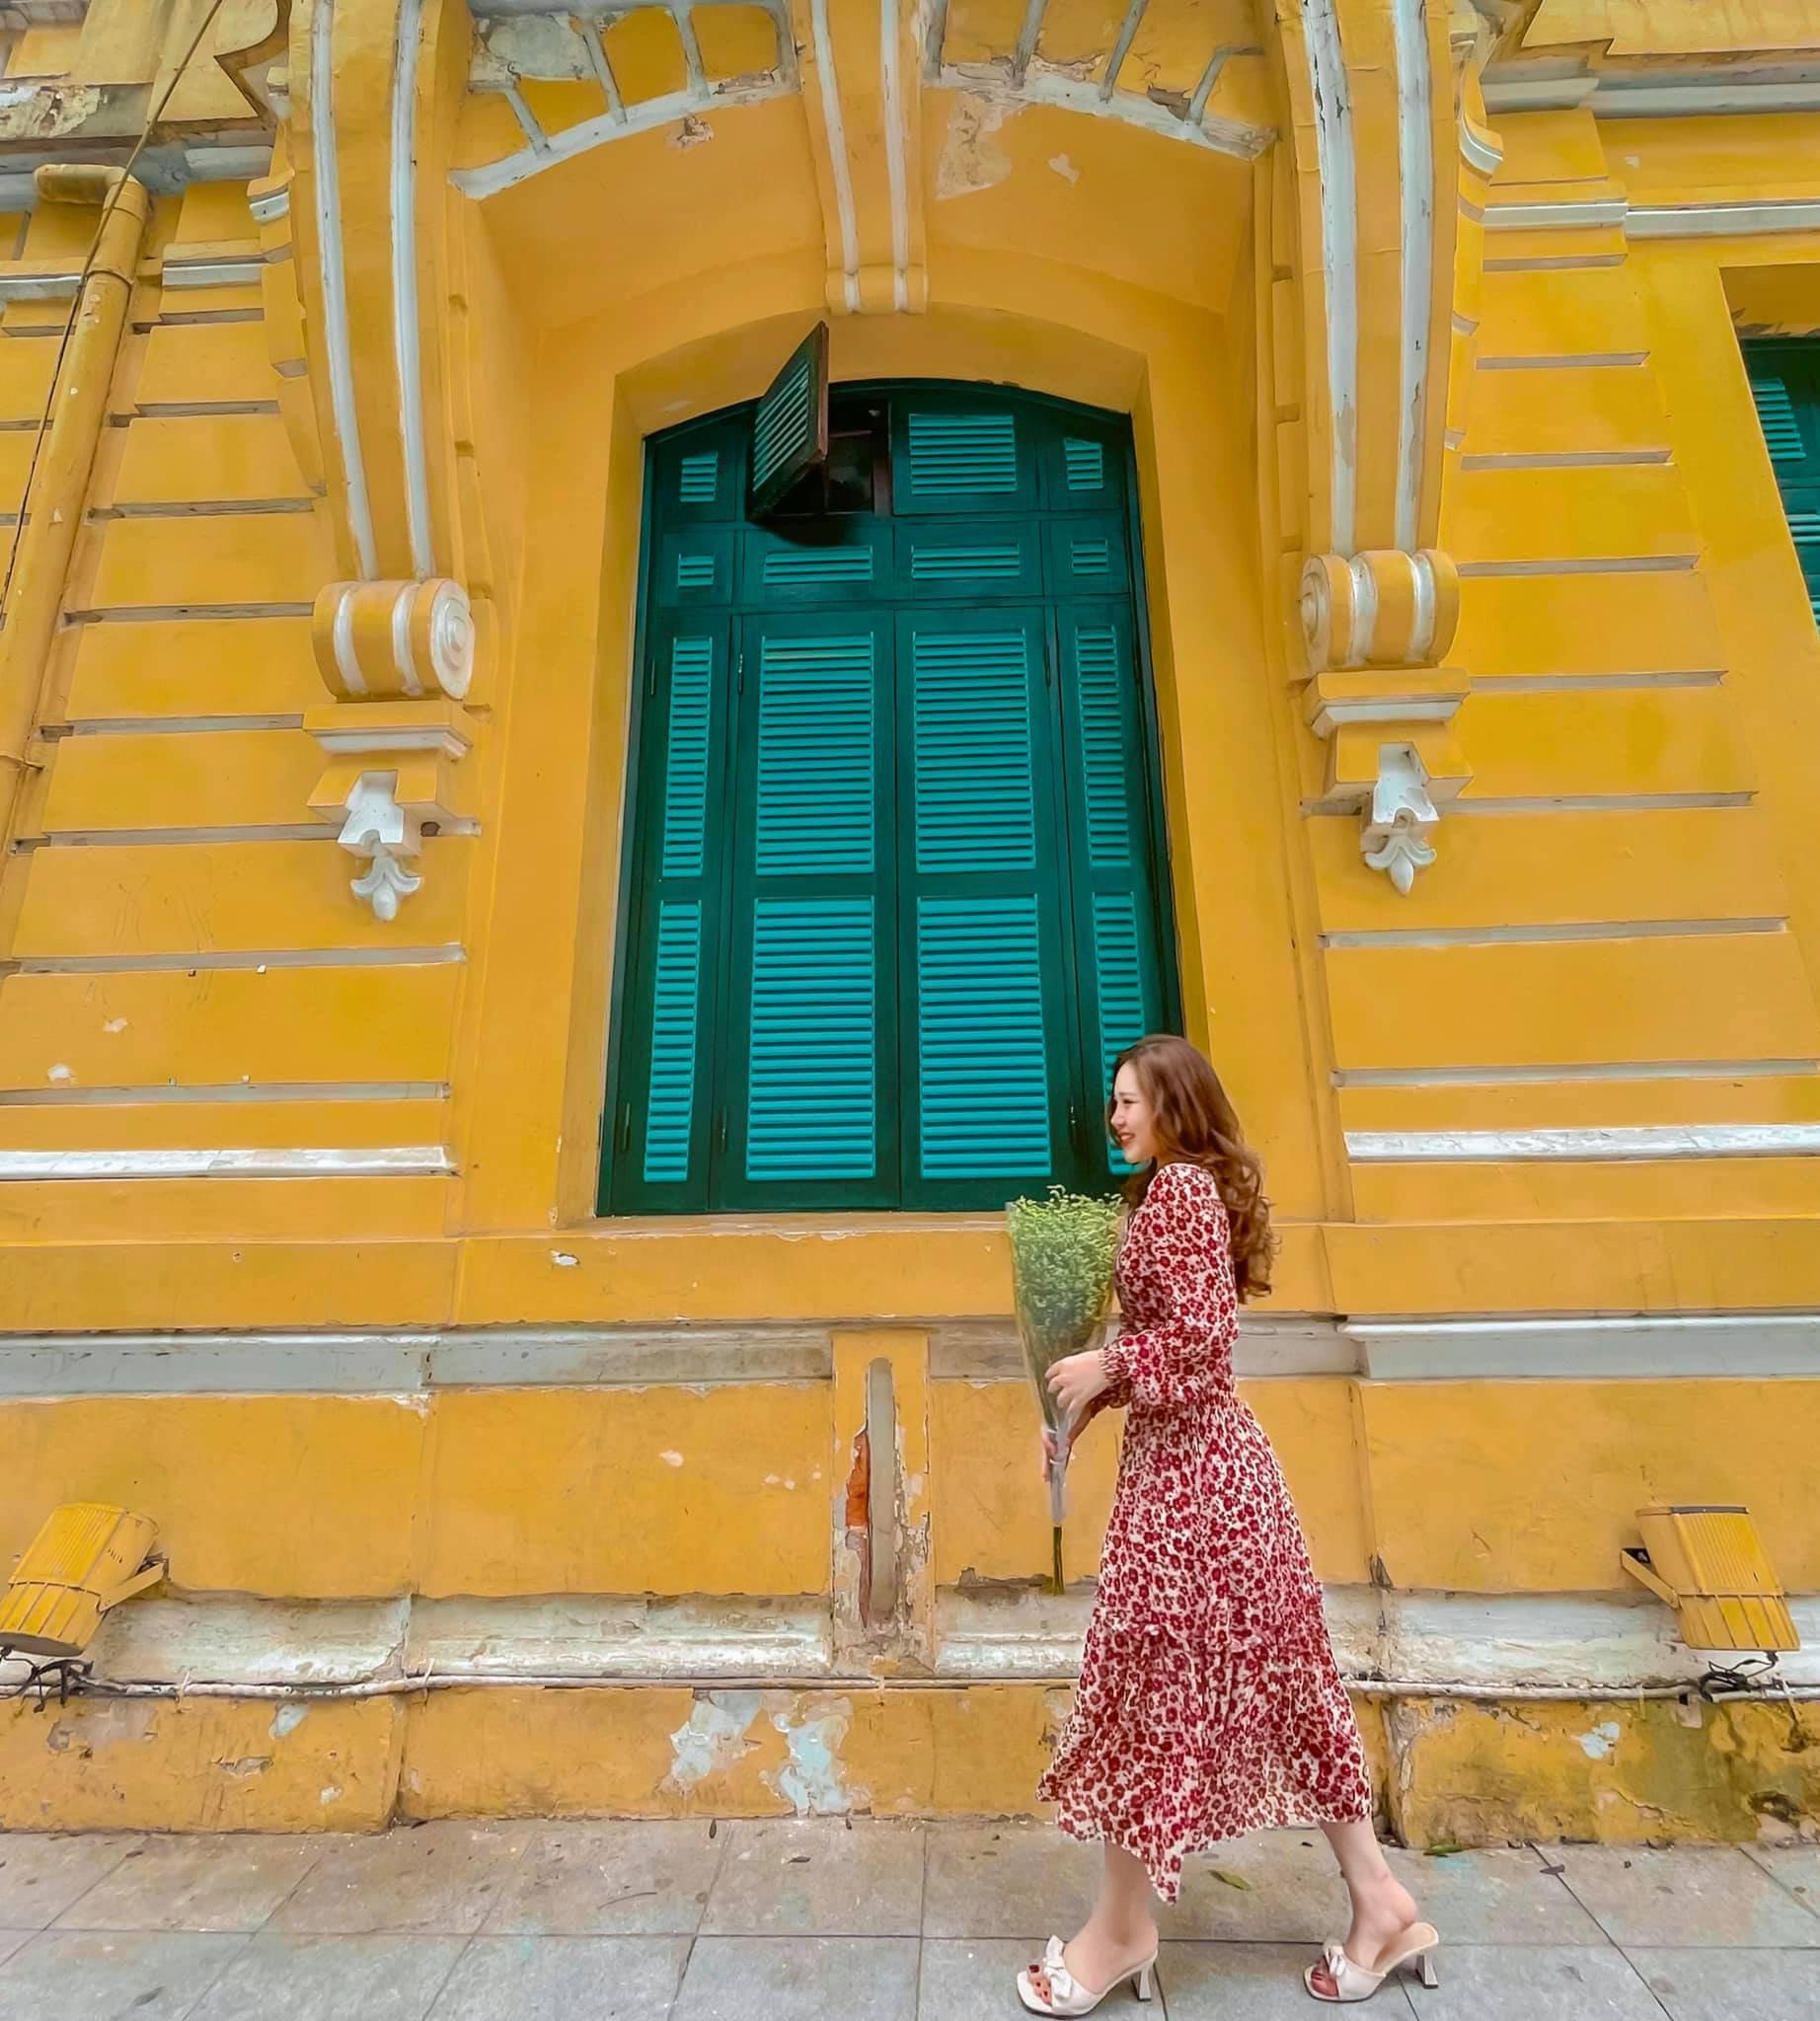
cô gái mặc váy chấm bi đang cầm trên tay một bó hoa